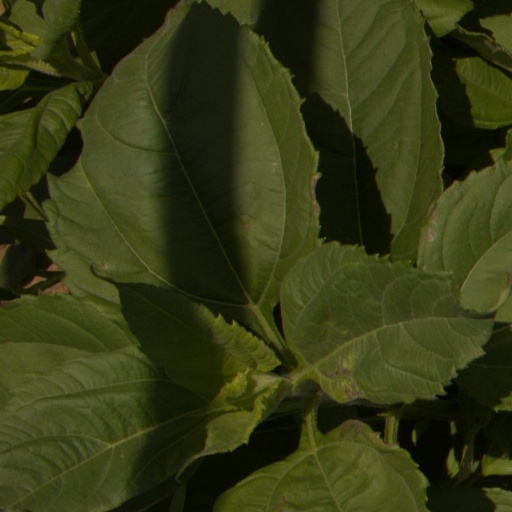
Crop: Jerusalem artichoke